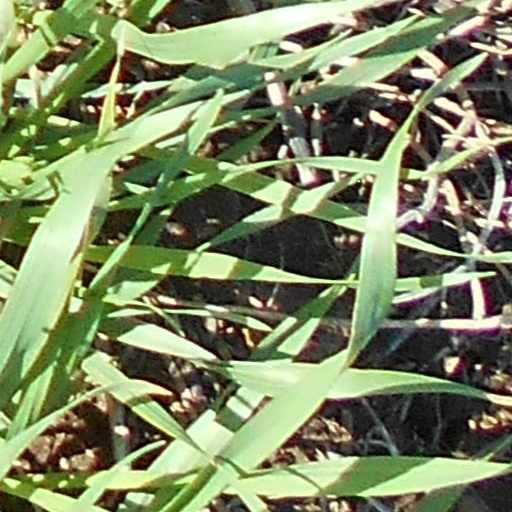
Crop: wheat